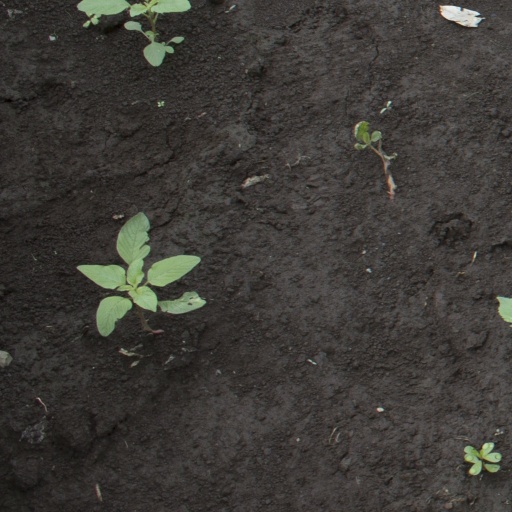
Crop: soybean